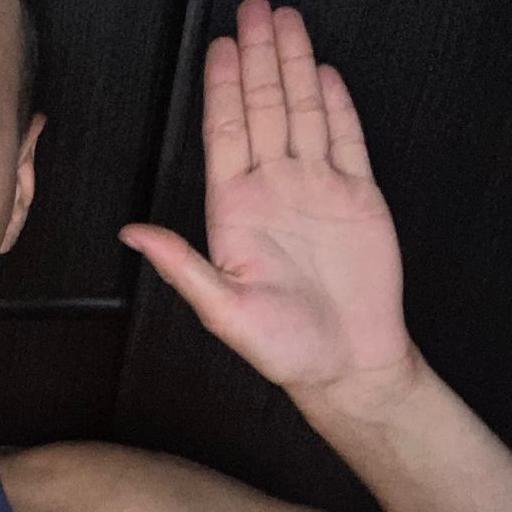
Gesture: stop